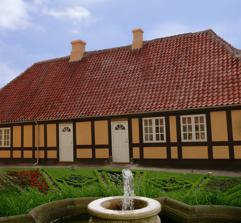
Building: Skrøbelev Gods
Country: Unknown
Year built: 1669
Manor in Denmark Skrøbelev Gods Dining area in the Knights Hall at Skrøbelev Gods Skrøbelev Gods ( Skrøbelev Manor ) is a traditional manor house  dating back to 1669. It is located on the island of Langeland in the south of Denmark . History Skrøbelevgård Manor was built in 1669. The name has been changed from "Skrøbelevgaard" to the current name in 2007.  The manor house has recently been renovated and is now used as a venue for weddings and other celebrations . The estate features a large courtyard , surrounded by the main building, green meadows with its display of strutting peacocks , a cascading fountain, moat and the bridge which leads to the church . It has six horse stables and the area is a popular destination for eco-tourists and anglers due to Langeland being a thin strip of land. Owners of Skrøbelev Gods (1669-1850) various owners (1850-1880) Boesgård (1880-1900) Rasmussen (1900-1910) dowager Rasmussen (1910-1924) N. Hansen (1924-1939) dowager Margrethe Hansen (1939-1961) L. Wester (1961-1981) Inge-Lise Wester / Hanne Wester / Jens Wester (1981-2006) Jan Tøndering / Lisbeth Tøndering (2006- ) Claus Agerskov Last Langelandic execution The last execution on the island of Langeland was in the area of Skrøbelev in 1834, when Niels Arent was beheaded . He was buried on the local cemetery but there are rumors that he never found his peace and many people claim they have seen him haunting the cemetery at nights. References